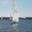
Label: ship